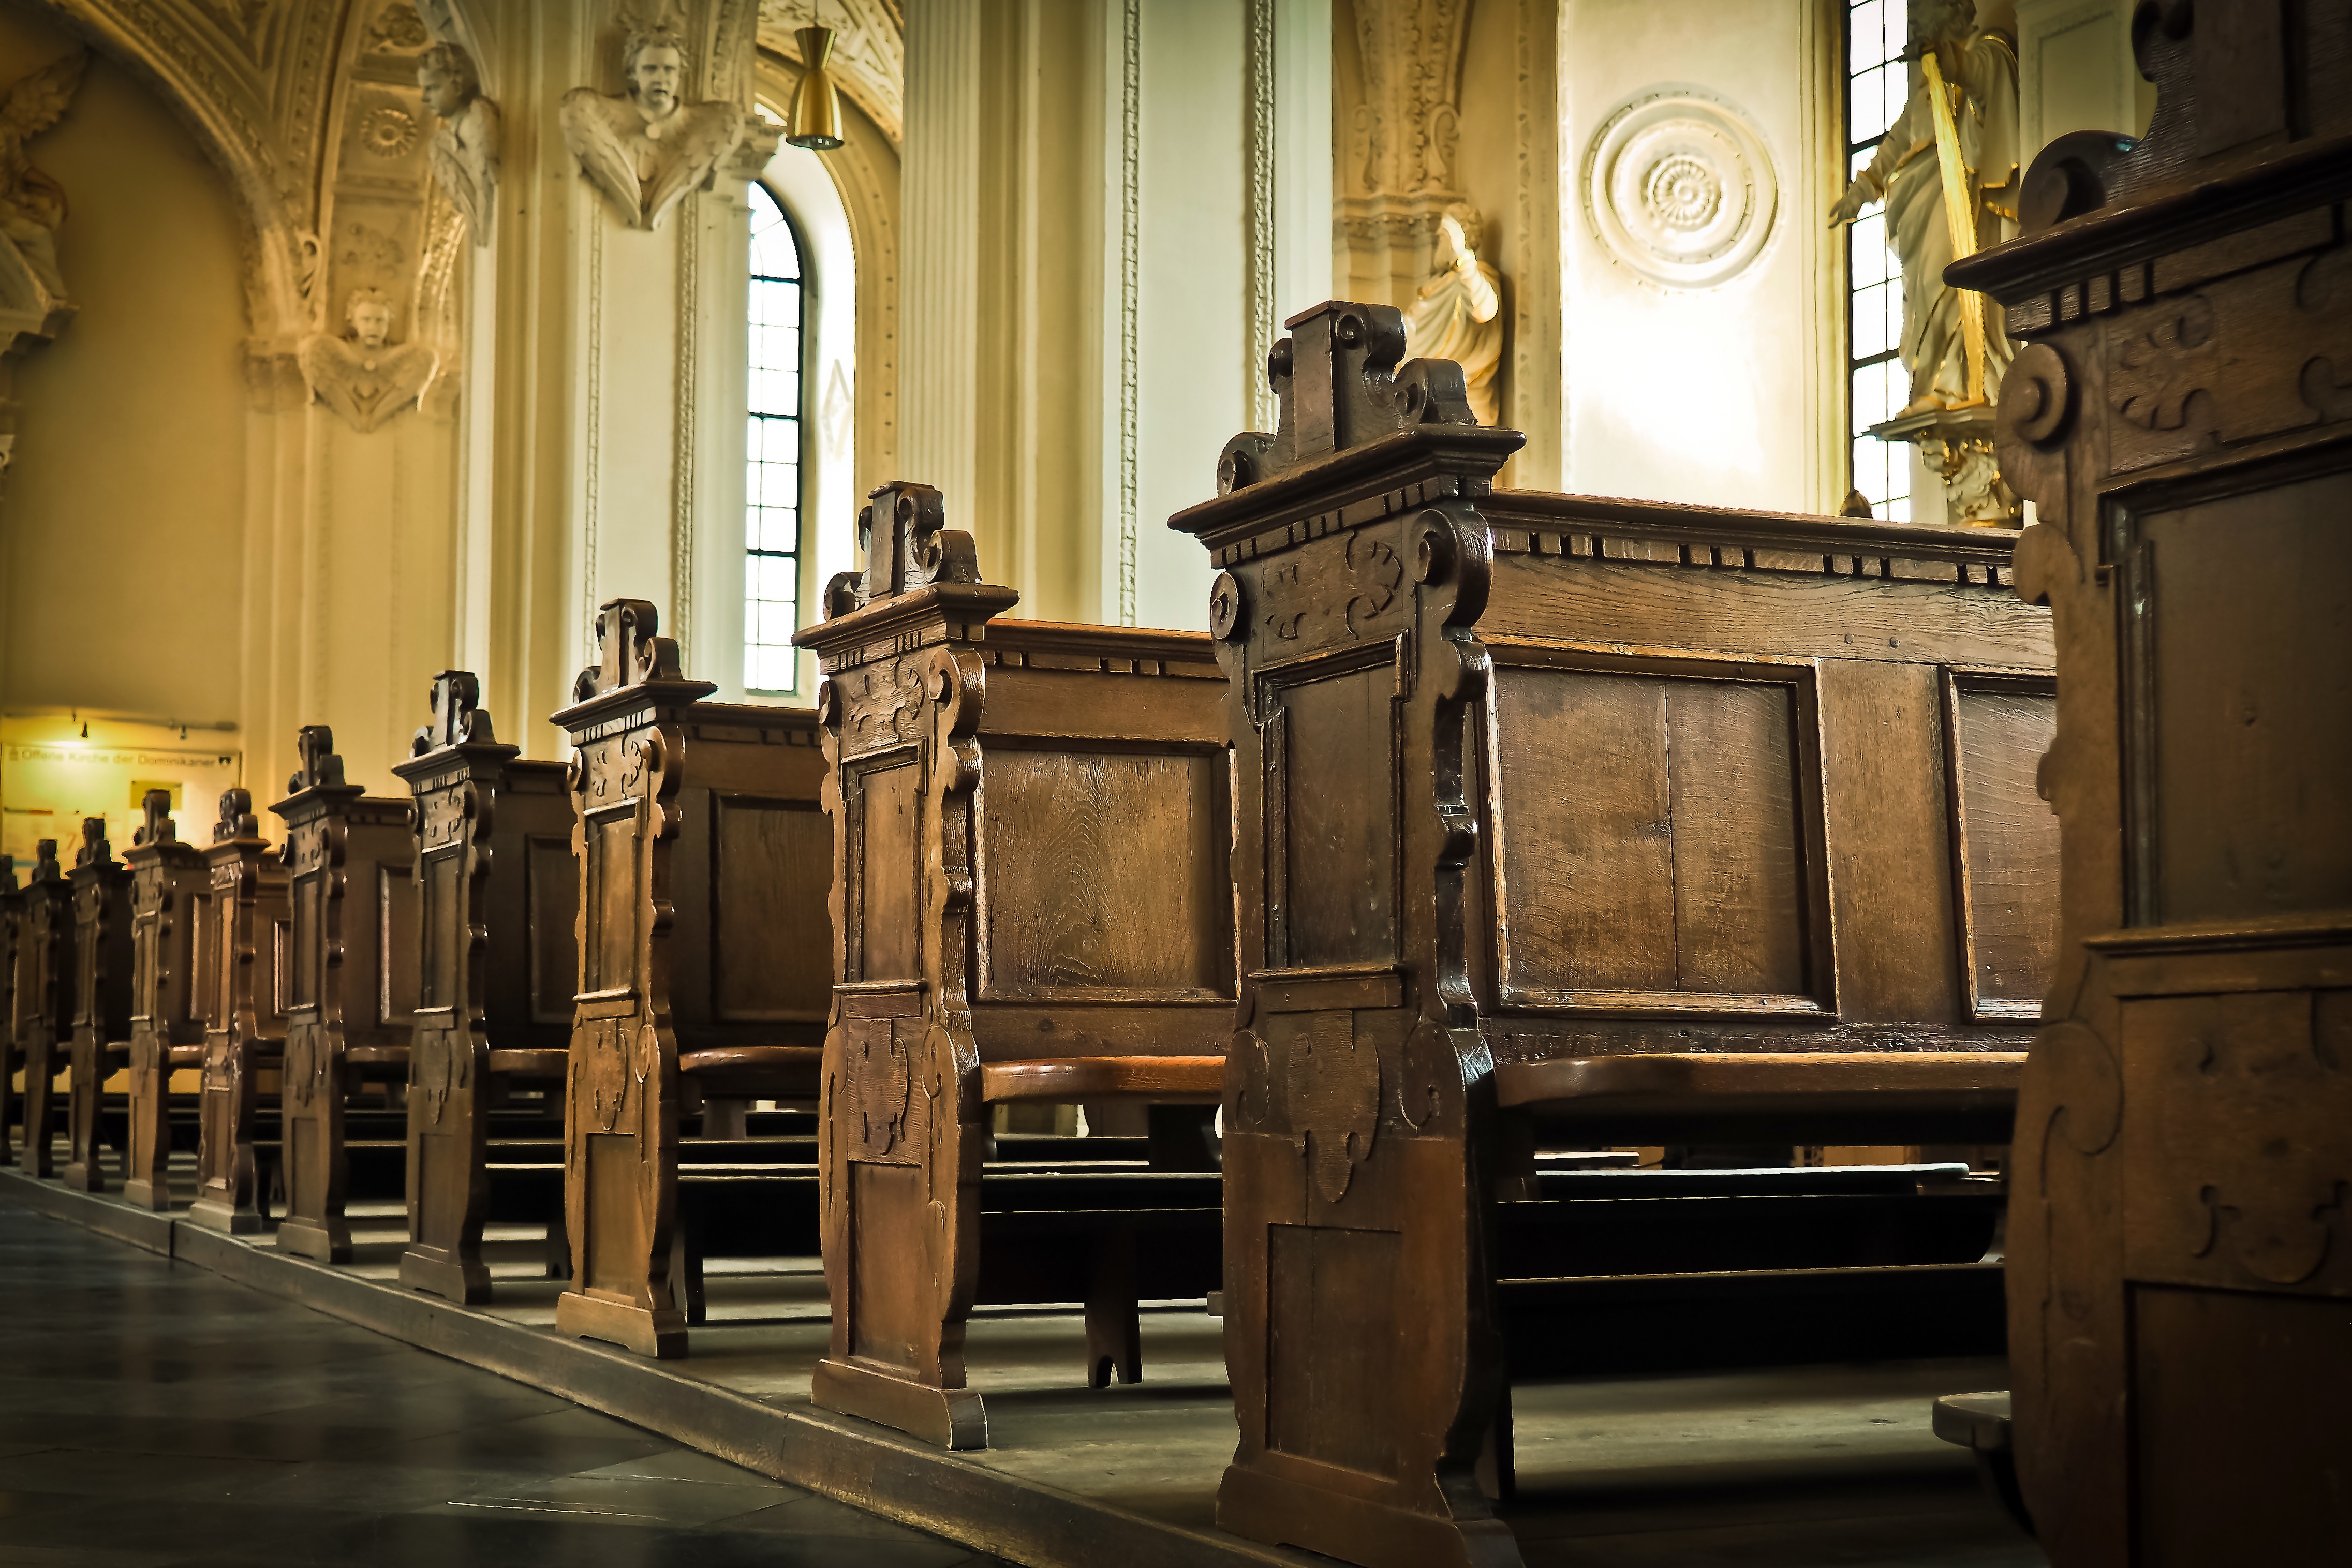
wood, bench, seat, building, church, cathedral, chapel, furniture, place of worship, pew, interior design, sit, aisle, indoors, sculptures, synagogue, tourist attraction, church pews, ancient history